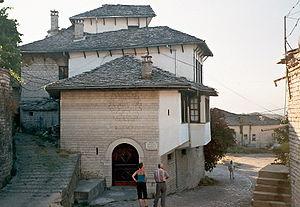
Gjirokastër ou Gjirokastra est une municipalité du sud de l'Albanie et le chef-lieu de la préfecture du même nom. Elle est située à 142 km au sud de Tirana. sa population s'élevait à 25 301 habitants en 2011.